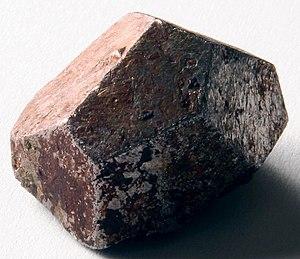
La cobaltite est une espèce minérale composé de cobalt, d'arsenic et de soufre de formule. On la trouve en cristaux isométriques semblables à ceux de la pyrite avec un atome de soufre remplacé par un atome d'arsenic. Elle forme une série avec la Gersdorffite.